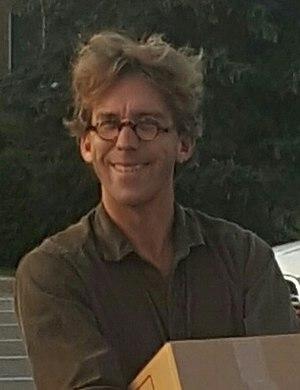
Ma photo de Fred Pellerin à St-Eustache, Québec, Canada dehors La Petite Église.
Fred Pellerin, né le 22 novembre 1976 à Saint-Élie-de-Caxton, est un conteur, écrivain, scénariste et chanteur québécois.